Oscar Janiger

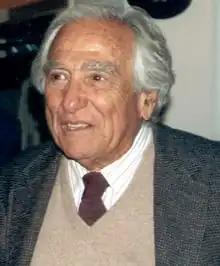
Janiger at the 50th Anniversary of LSD conference in Lugano, Switzerland, 1993

Oscar Janiger (February 8, 1918 – August 14, 2001) was an experimental psychiatrist and a University of California, Irvine, psychiatrist and psychotherapist, best known for his LSD research, which lasted from 1954 to 1962.